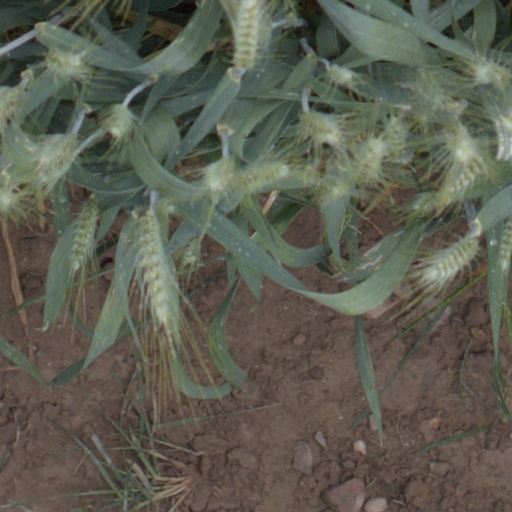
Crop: wheat